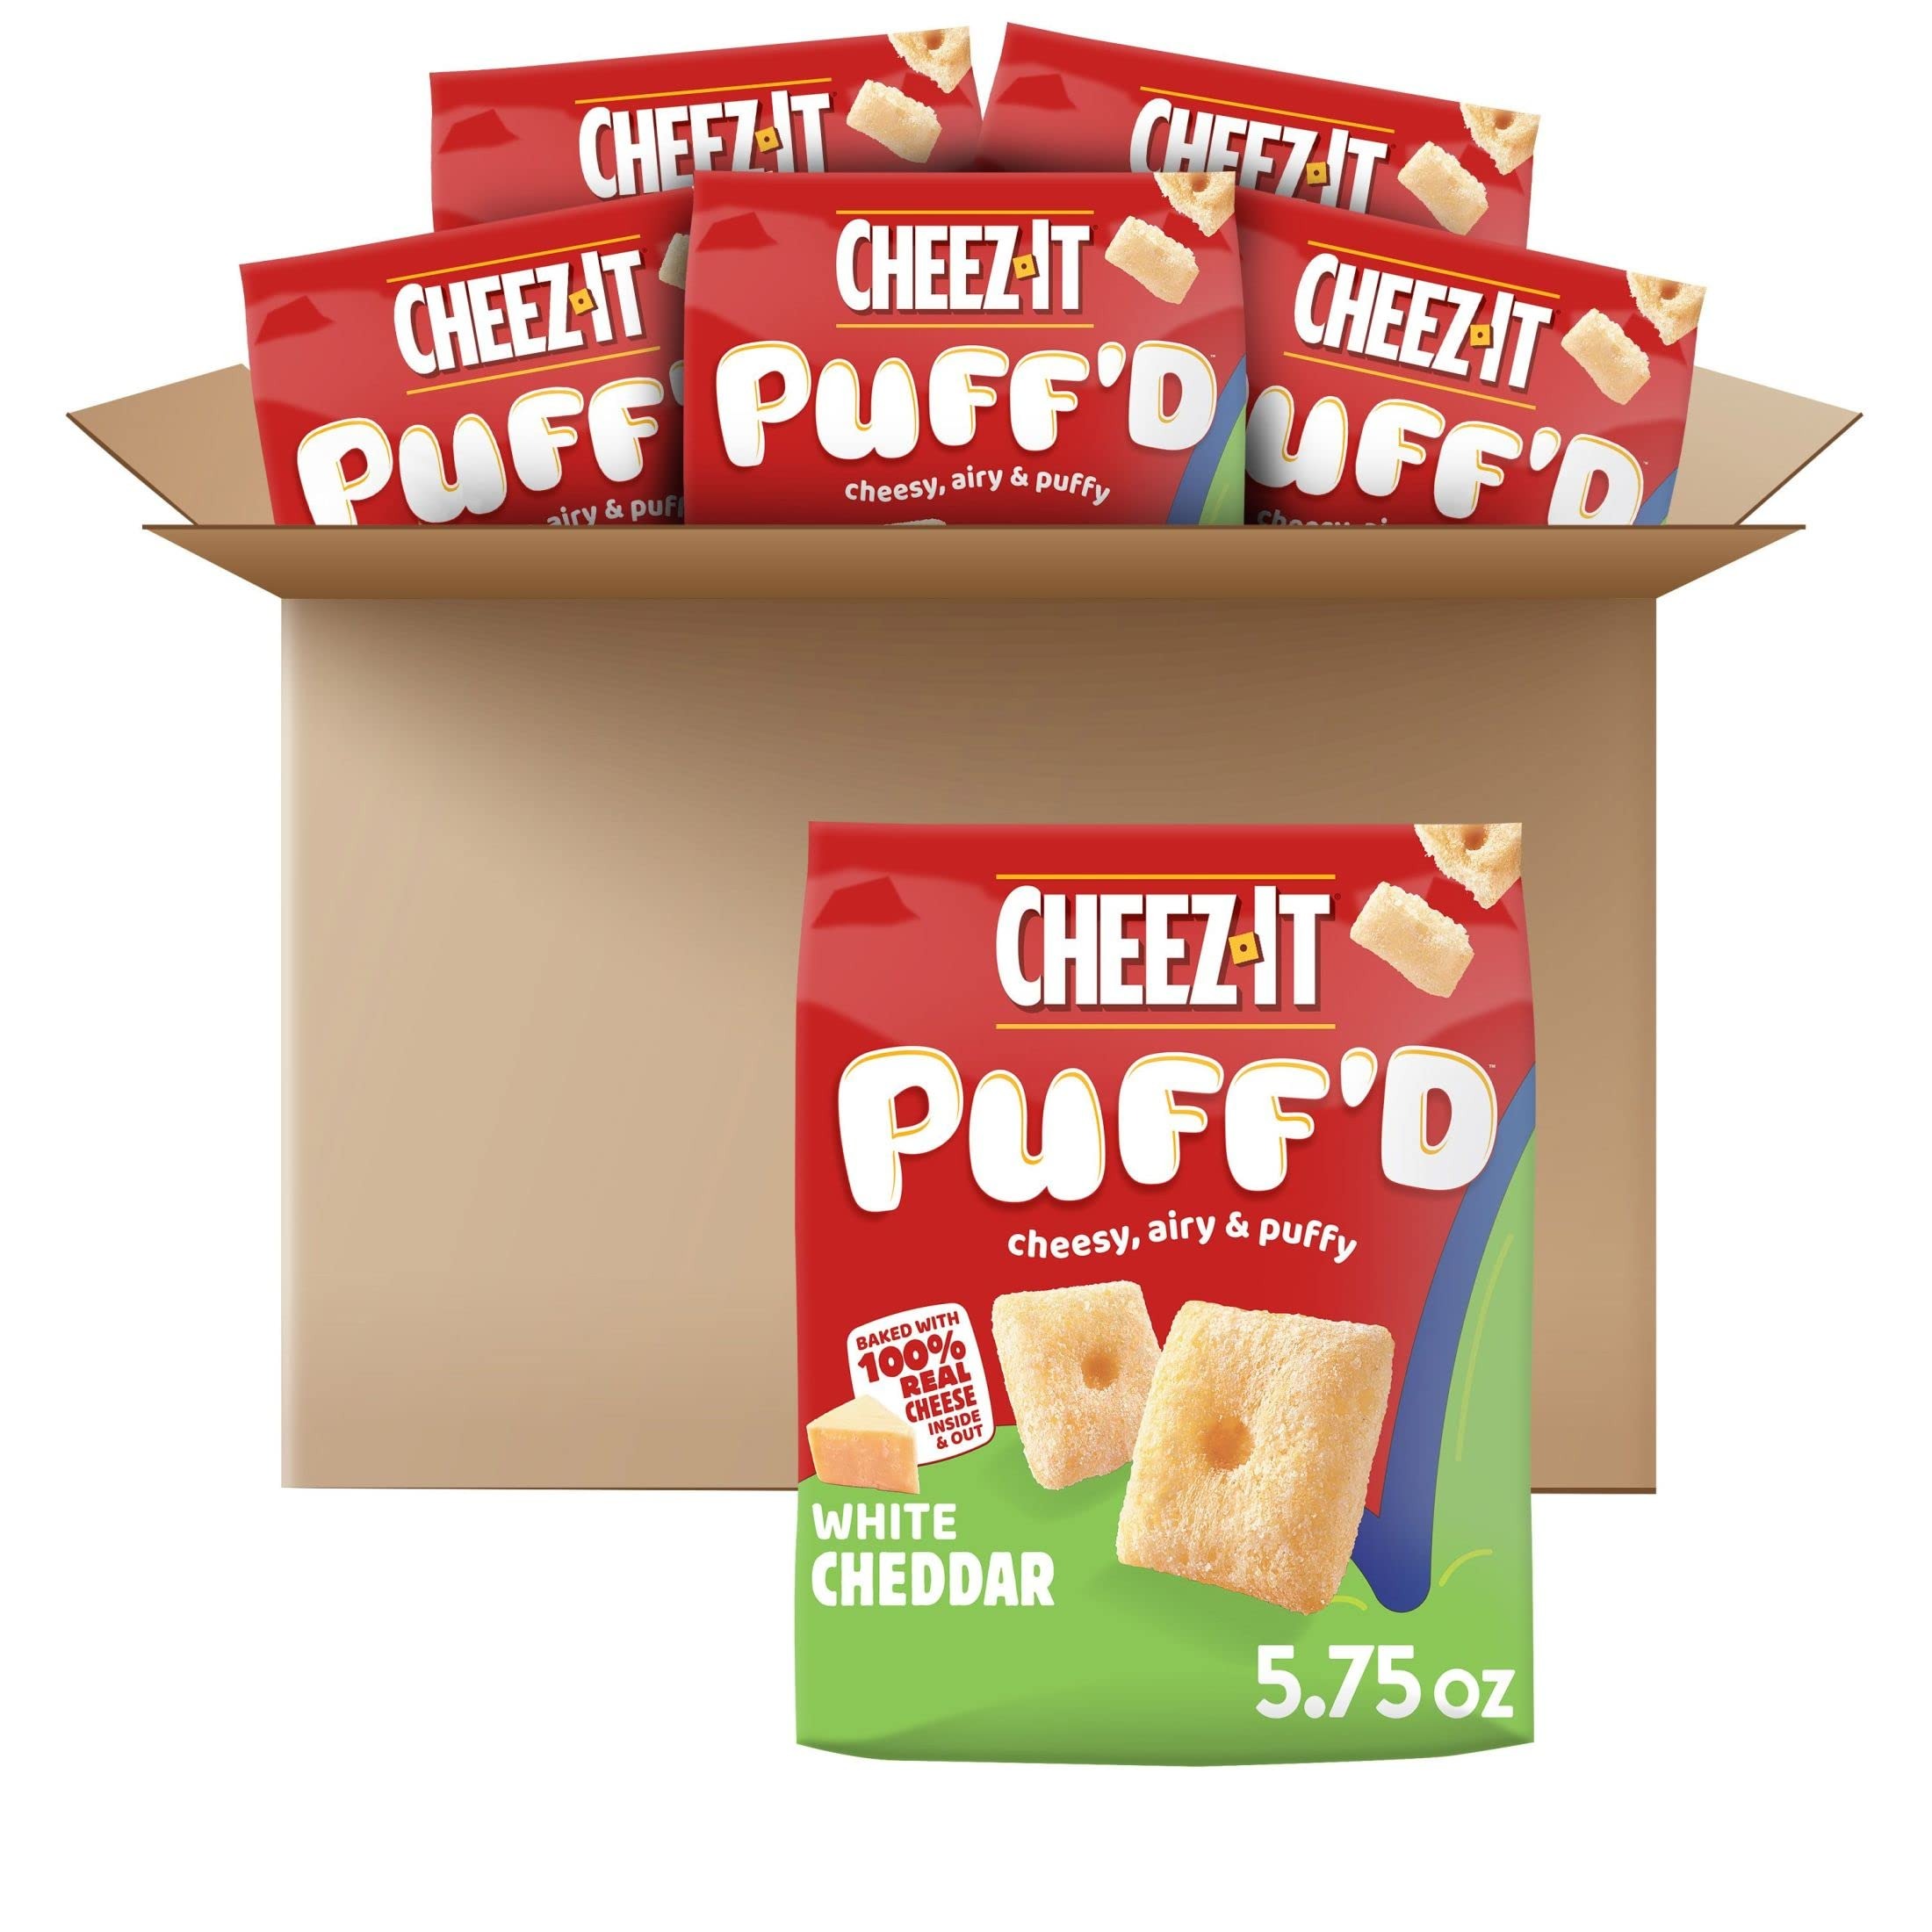
Item Name: Cheez-It Puff'd Cheesy Baked Snacks, Puffed Snack Crackers, Kids Snacks, White Cheddar, 2.156lb Case (6 Bags)
Bullet Point 1: Defy your cheezpectations with a puffy and airy craveable snack from Cheez-It
Bullet Point 2: Melt in your mouth white cheddar flavor for a taste the whole family will crave
Bullet Point 3: Baked with 100% real cheese, inside and out; Contains milk ingredients; May contain wheat, eggs and soy
Bullet Point 4: Stock your home pantry for snacks after school or anytime; Makes a tasty bite on the go
Bullet Point 5: Includes 6, 5.75-ounce multi-serve bags of ready-to-eat Cheez-It Puff’d White Cheddar Cheesy Baked Snacks; Packaged for freshness and great taste
Value: 34.5
Unit: Ounce

Price: 3.37